Answer in natural language. Which object is closer to the camera taking this photo, Doorway or black wooden dresser? Choose between the following options: black wooden dresser or Doorway
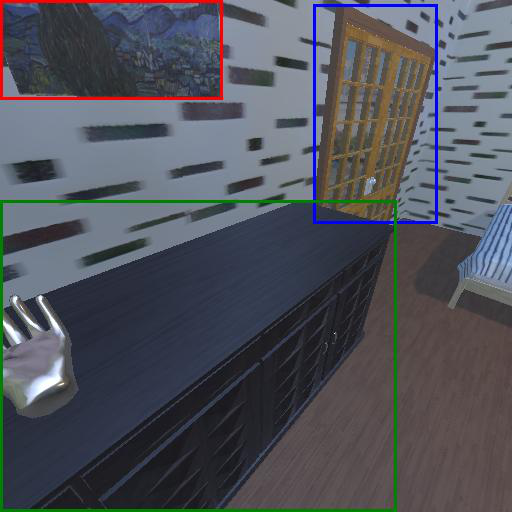
<answer>black wooden dresser</answer>